Adam and Johanna Feldman House

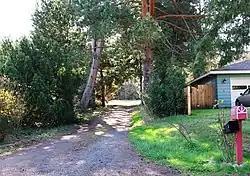
Entrance to the property in 2010

The Adam and Johanna Feldman House, located in the greater Portland, Oregon, area is listed on the National Register of Historic Places. It is located in an unincorporated part of Washington County, in the Garden Home–Whitford area.